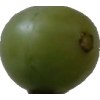
Label: grape